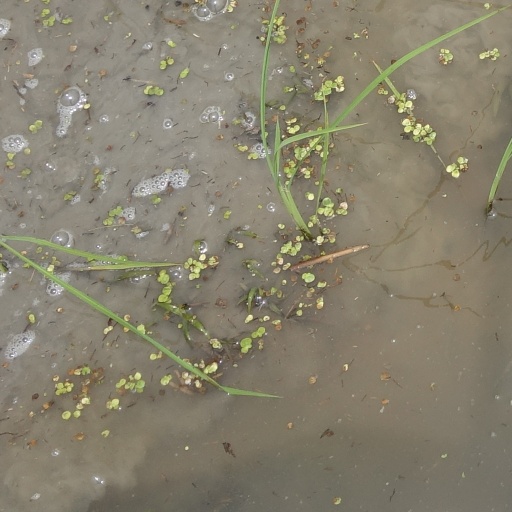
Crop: rice